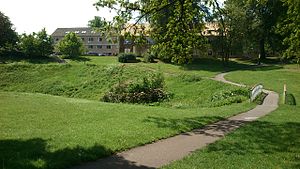
Vennelystparken
Vennelystparken.
Vennelystparken er en offentlig park i Aarhus. Det er den ældste park i byen og den blev anlægt fra 1824 til 1830 mellem Vennelyst Boulevard og Nørrebrogade. Op igennem 1800-tallet og frem til anden verdenskrig blev den brugt som ramme for revyer, cirkus, koncerter og skuespil.